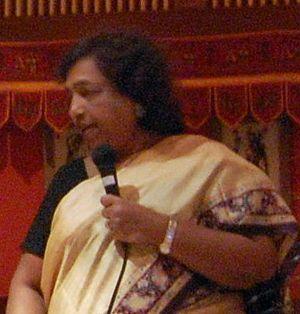
Irène Fernandez est une médecin malaisienne, militante des droits de l'homme en Malaisie.